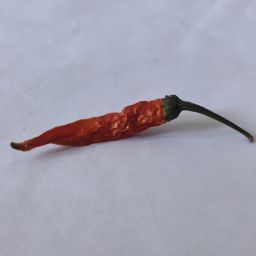
Crop: Chile Pepper
Quality: Dried